St Stephen's Chapel, Brisbane

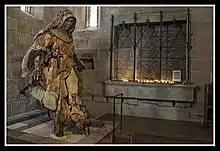
Statue of Mary of the Cross MacKillop

The land at the site was originally planned for church purposes in 1847. Six allotments of section 33 were set aside for the use of the Roman Catholic Church in September 1848 with the original deeds of grant being signed by New South Wales Governor Charles Fitzroy in November 1849 (Queensland did not separate from New South Wales until 1859).